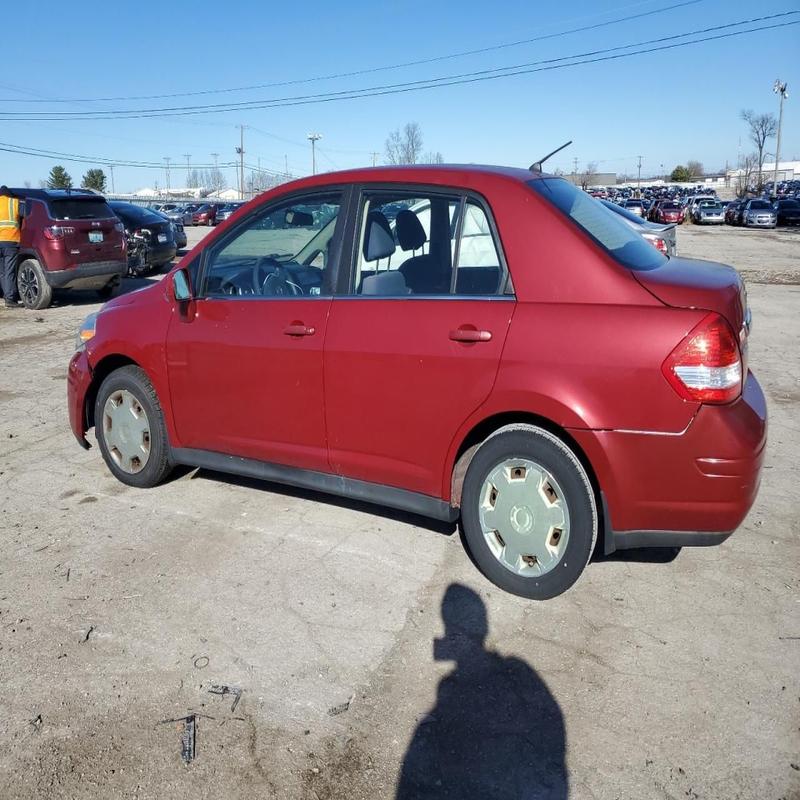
Aucun dommage détecté.
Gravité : aucun